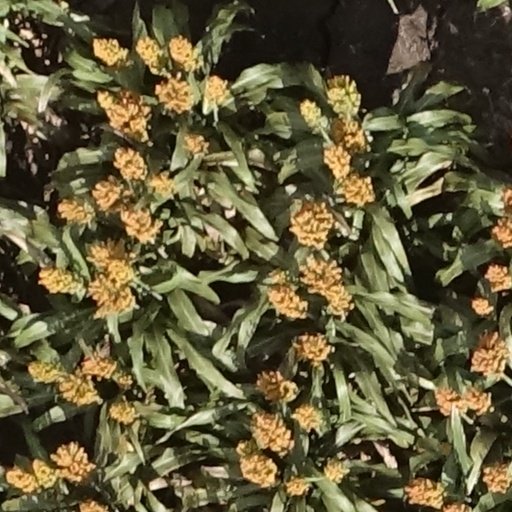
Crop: sorghum